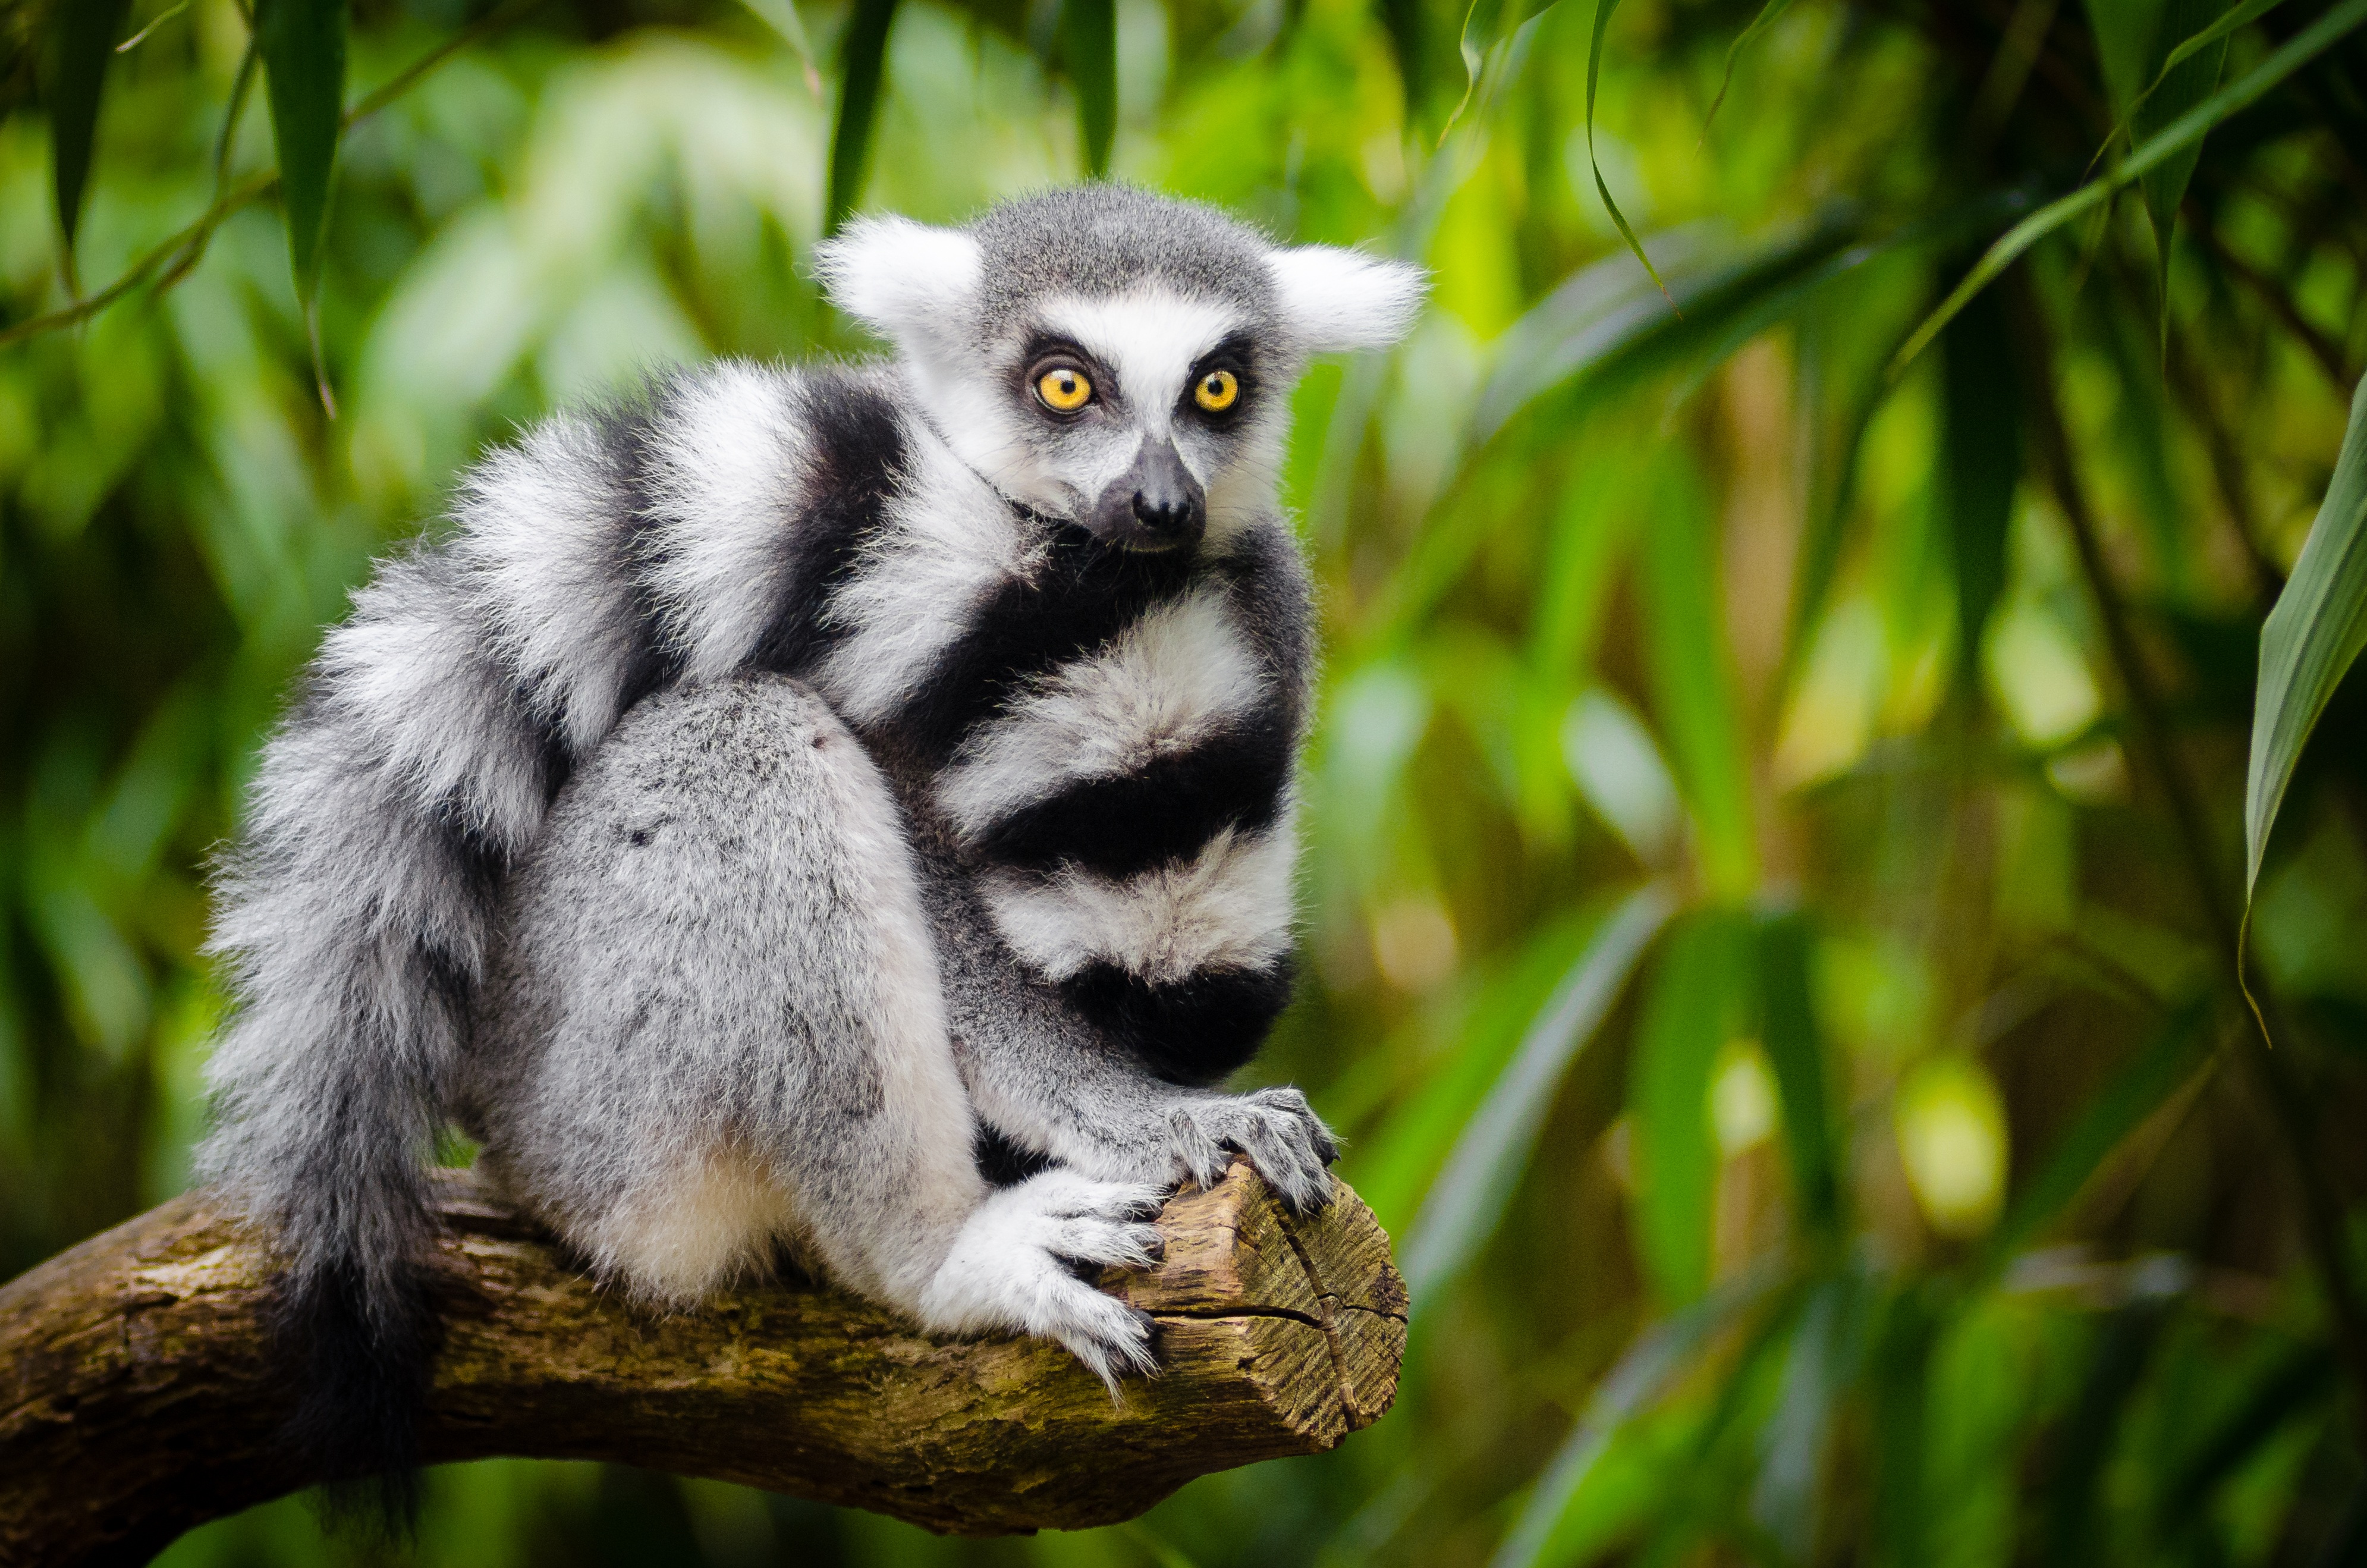
nature, forest, wilderness, blur, wood, animal, wildlife, zoo, log, jungle, mammal, fauna, primate, tree branch, close up, wild animal, leaves, furry, endangered, vertebrate, lemur, glare, animal photography, new world monkey